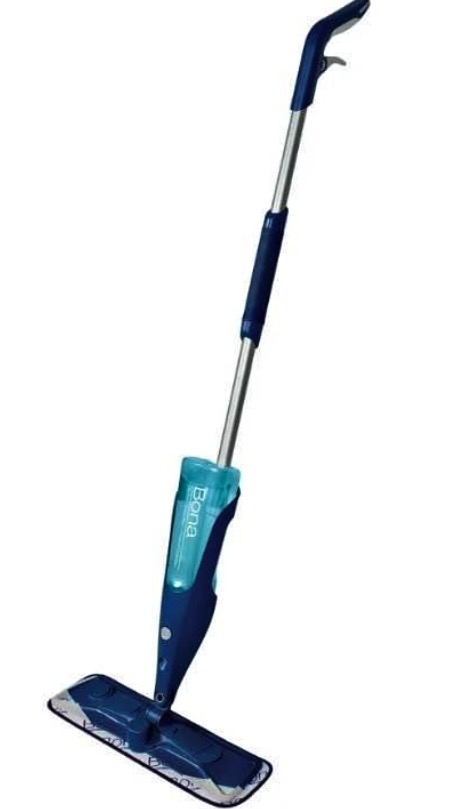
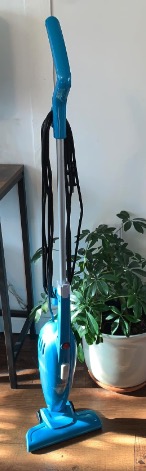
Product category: items_vacuum
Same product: no